Miami Tower

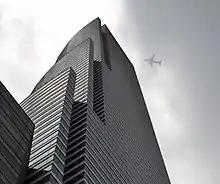
Ground level perspective.

Built for CenTrust Bank in 1987, the 47-story building ranks in the top twenty tallest skyscrapers in Miami and in Florida at a height of and is known for its elaborate night-time illuminations and its dramatic three glass tiers. Designed by the Pei Cobb Freed & Partners architectural firm, the tower consists of two separate structures: A 10-story parking garage owned by the city and the 47-story office tower built upon the air rights of the garage. Preliminary planning for the tower began in February 1980; construction on the garage began by November. The garage was completed in February 1983 and the tower began construction a year later. In August 1984, while the tower was under construction, a 5-alarm fire began on the ninth floor; construction was subsequently delayed for several weeks. On December 15, 1985, the tower was lit for the first time in Miami Dolphins aqua and snowflakes.